Washington Monument

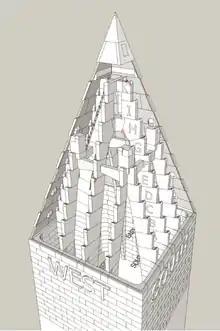
Rib structure of pyramidion with letter designations for courses

States, cities, foreign countries, benevolent societies, other organizations, and individuals have contributed 194 memorial stones, all inserted into the east and west interior walls above stair landings or levels for easy viewing, except one on the south interior wall between stairs that is difficult to view. The sources disagree on the number of stones for two reasons: whether one or both "height stones" are included, and stones not yet on display at the time of a source's publication cannot be included. The "height stones" refer to two stones that indicate height: during the first phase of construction a stone with an inscription that includes the phrase "from the foundation to this height 100 feet" was installed just below the stairway and high above the stairway; during the second phase of construction a stone with a horizontal line and the phrase "top of statue on Capitol" was installed on the level.